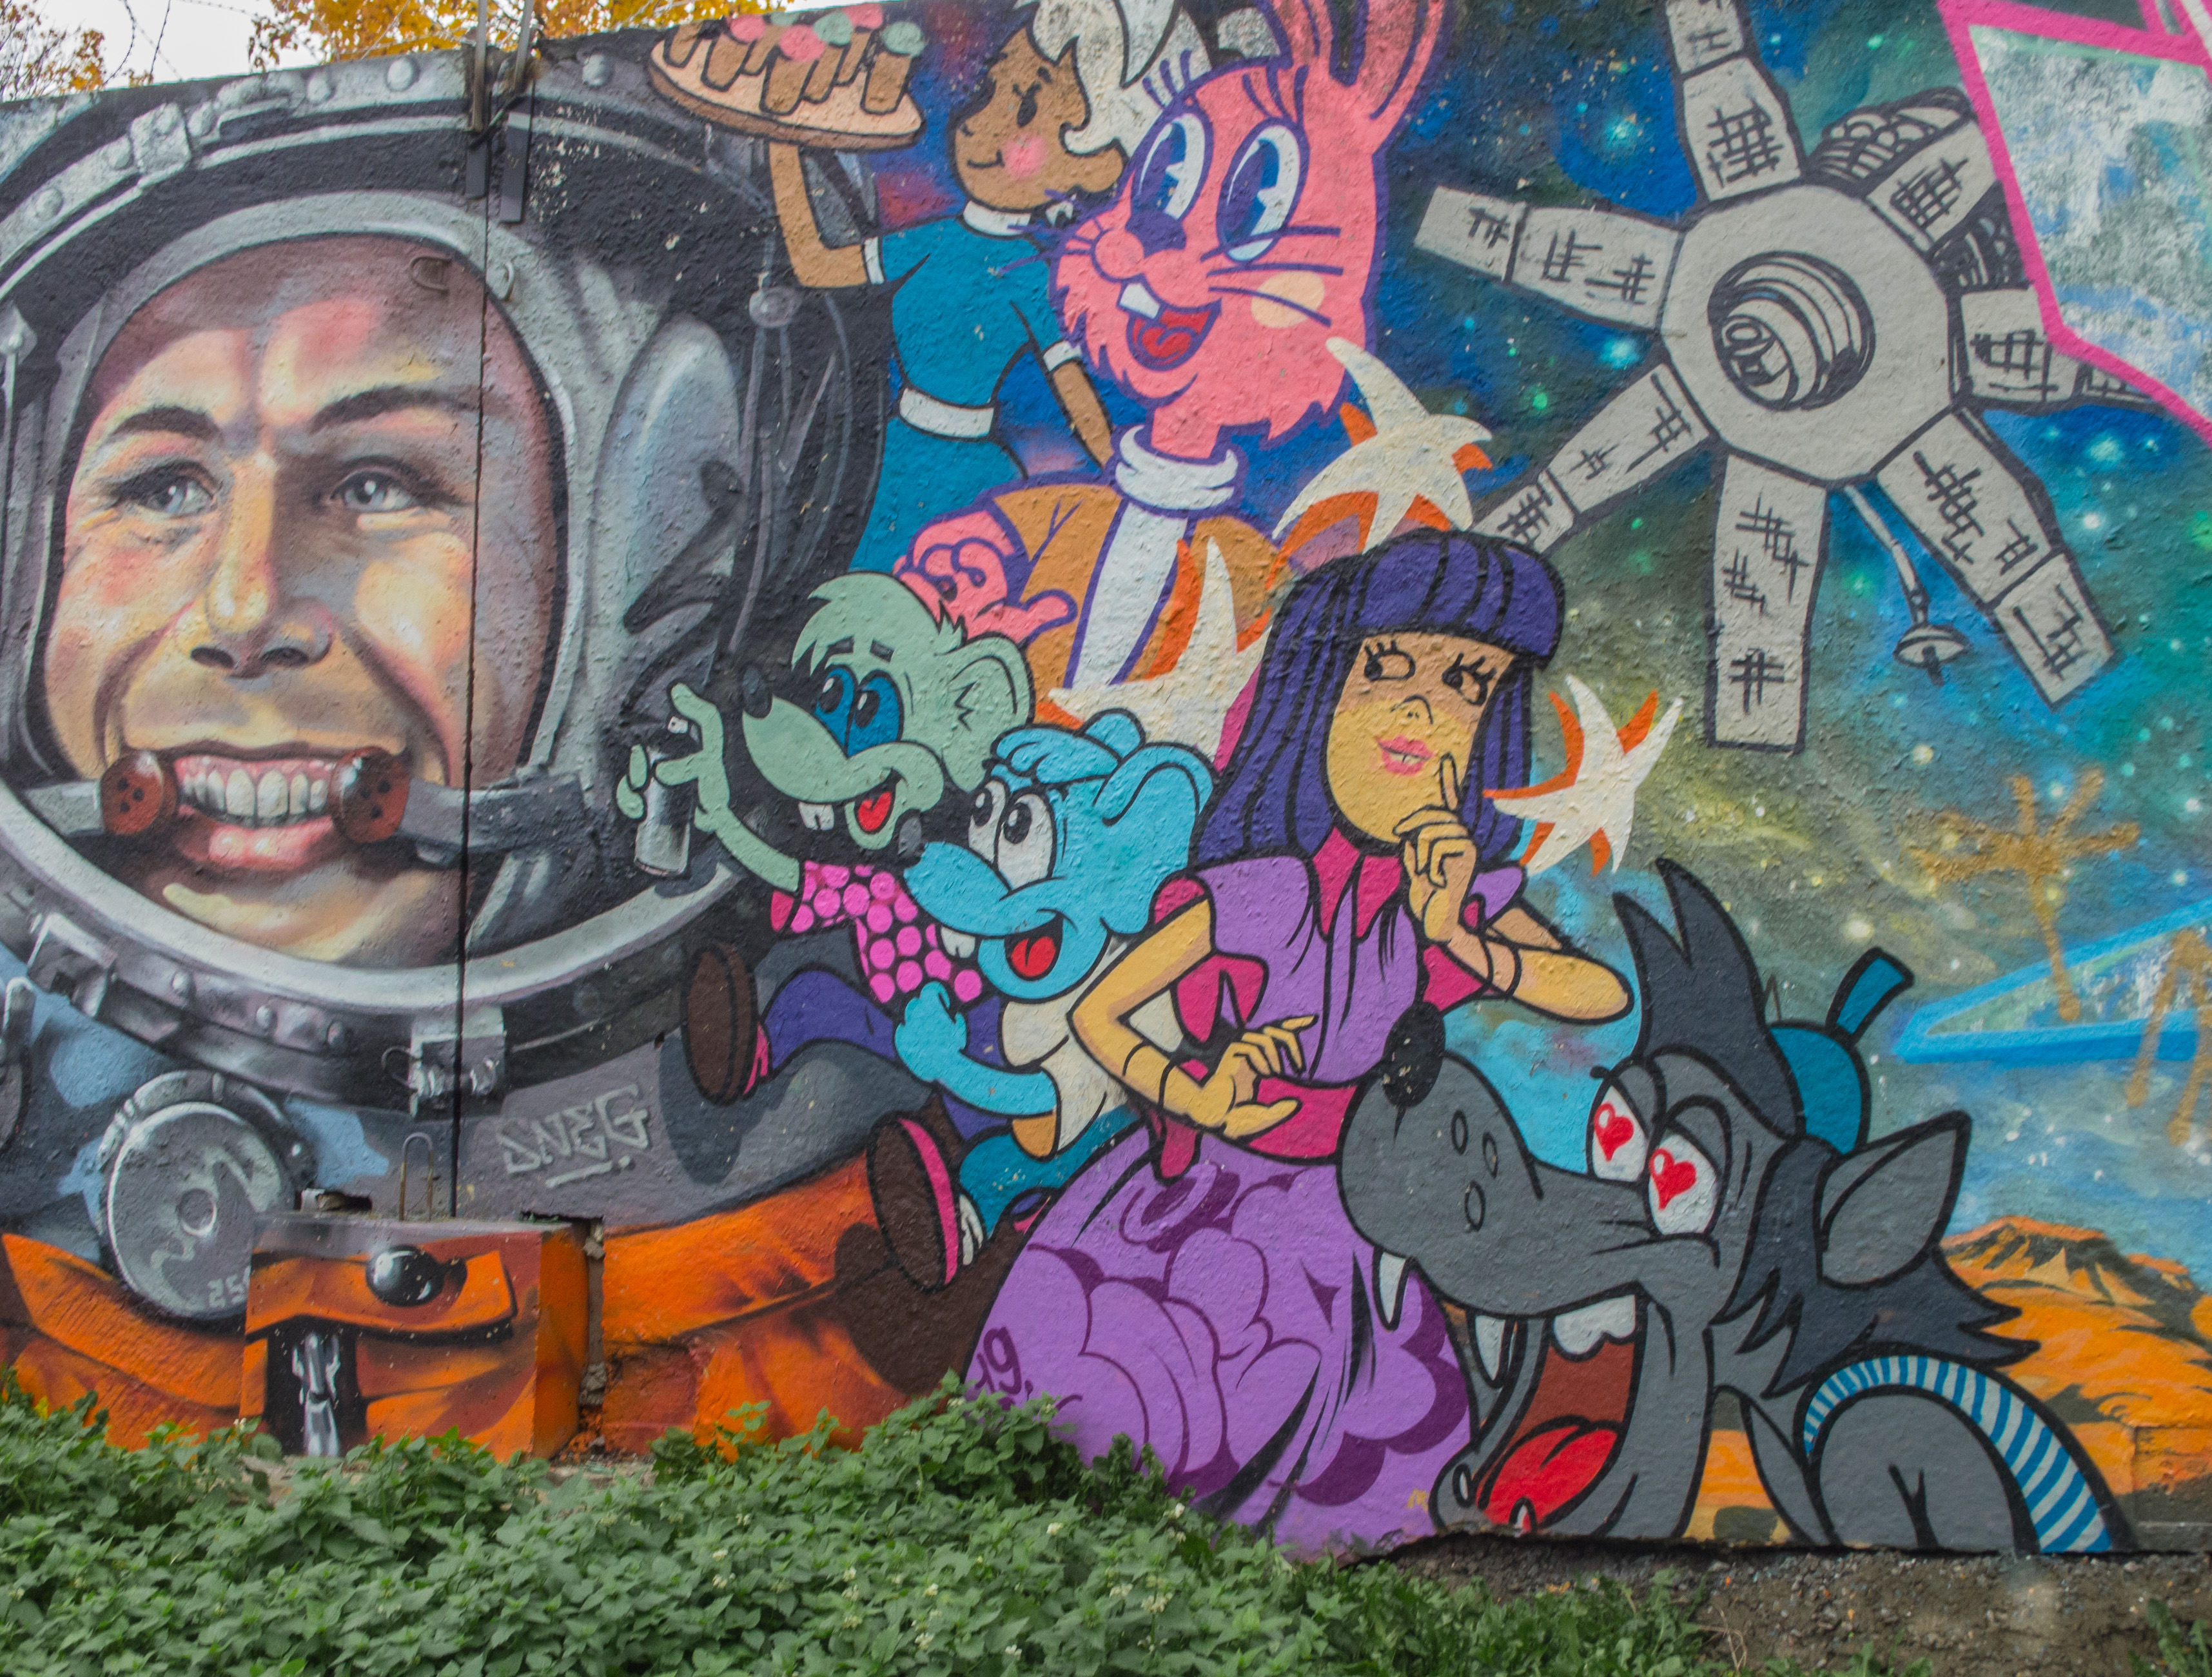
image, graffiti, street art, art, mural, wall, illustration, cartoon, painting, Animated cartoon, visual arts, drawing, modern art, space, artwork, fictional character, style